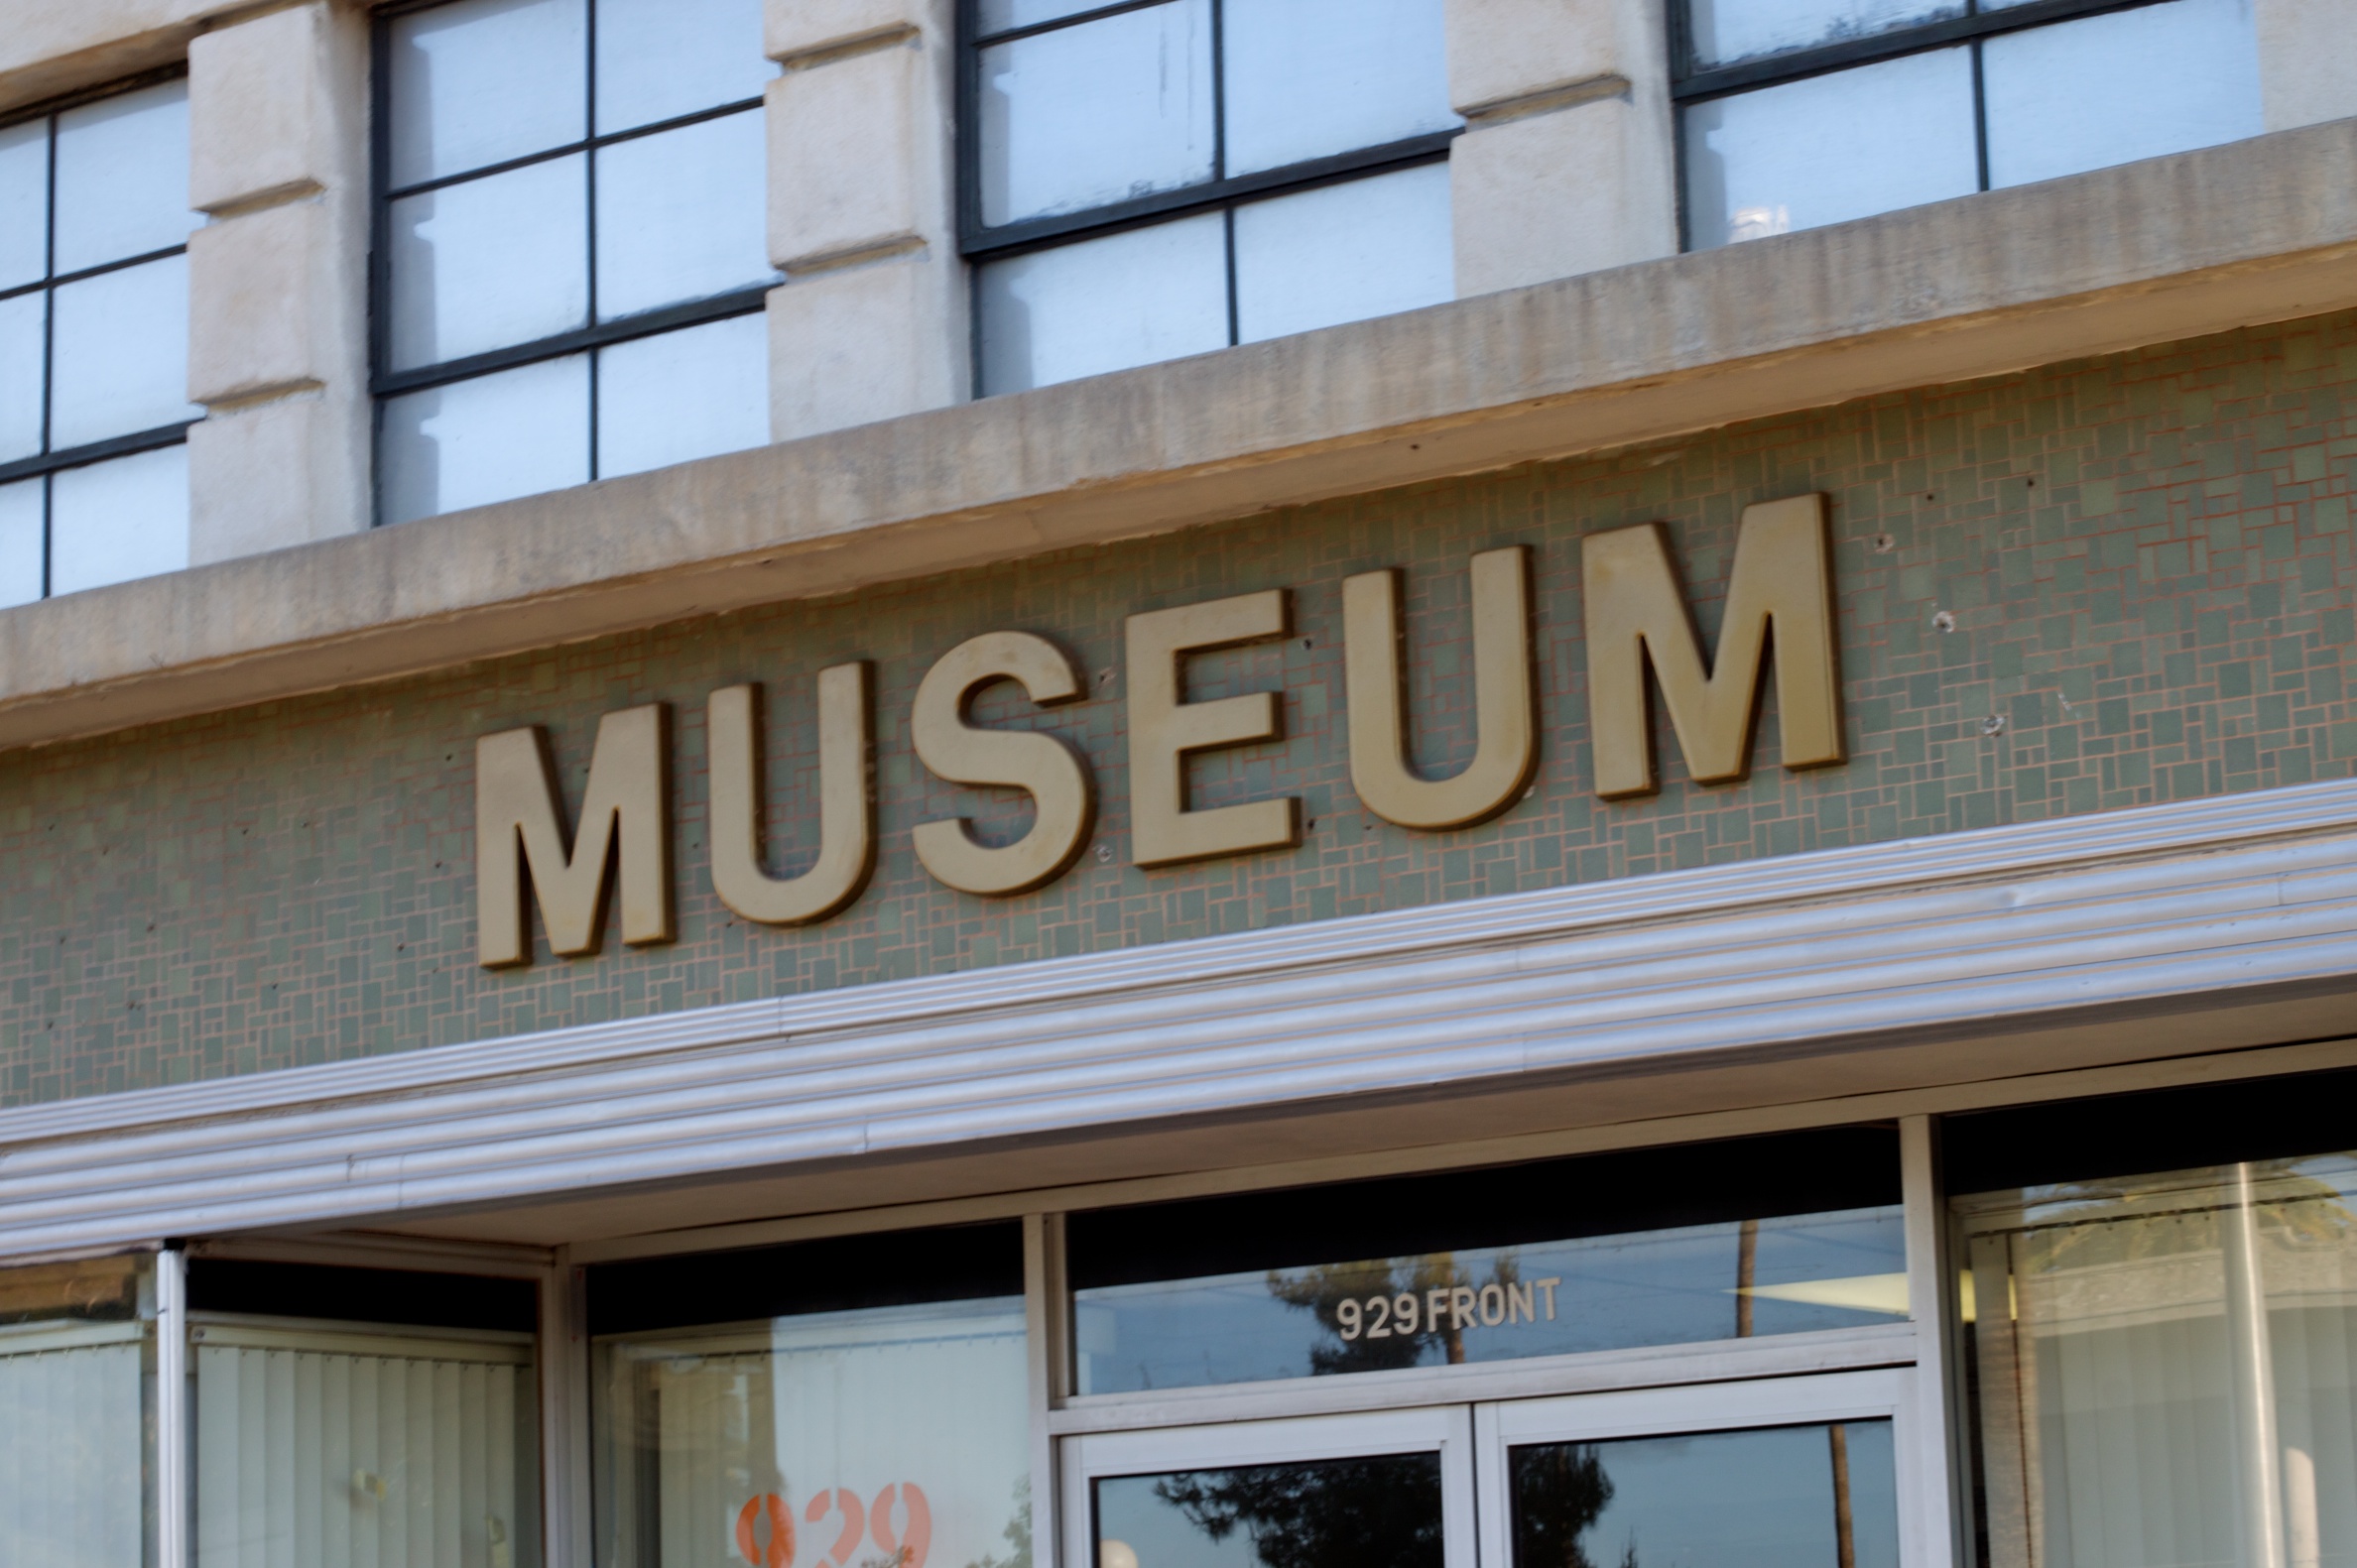
building, facade, window covering